1st World Scout Jamboree

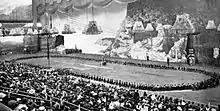
500 Wolf Cubs perform a Grand Howl in the arena at Olympia

However, around 5,000 of the Scouts were encamped at the Old Deer Park in nearby Richmond. The Scouts rotated in and out of Olympia to give them all the opportunity to participate in the events there. The Thames flooded the campsite one night and Scouts had to be evacuated.